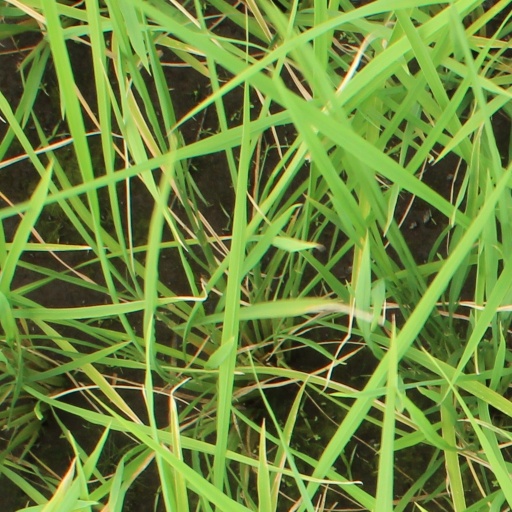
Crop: rice